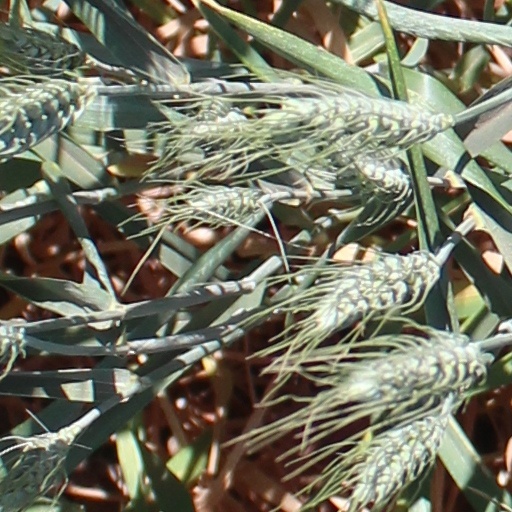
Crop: wheat